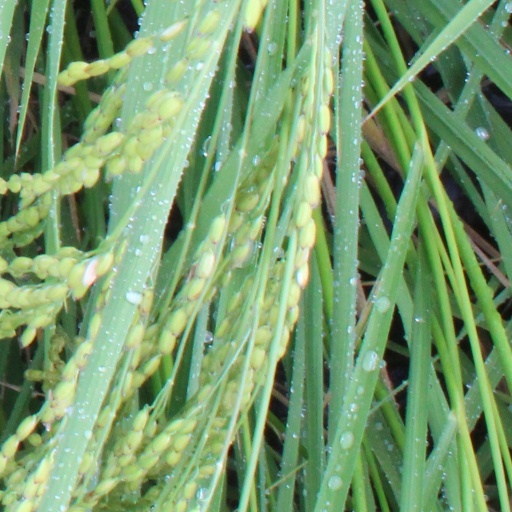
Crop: rice